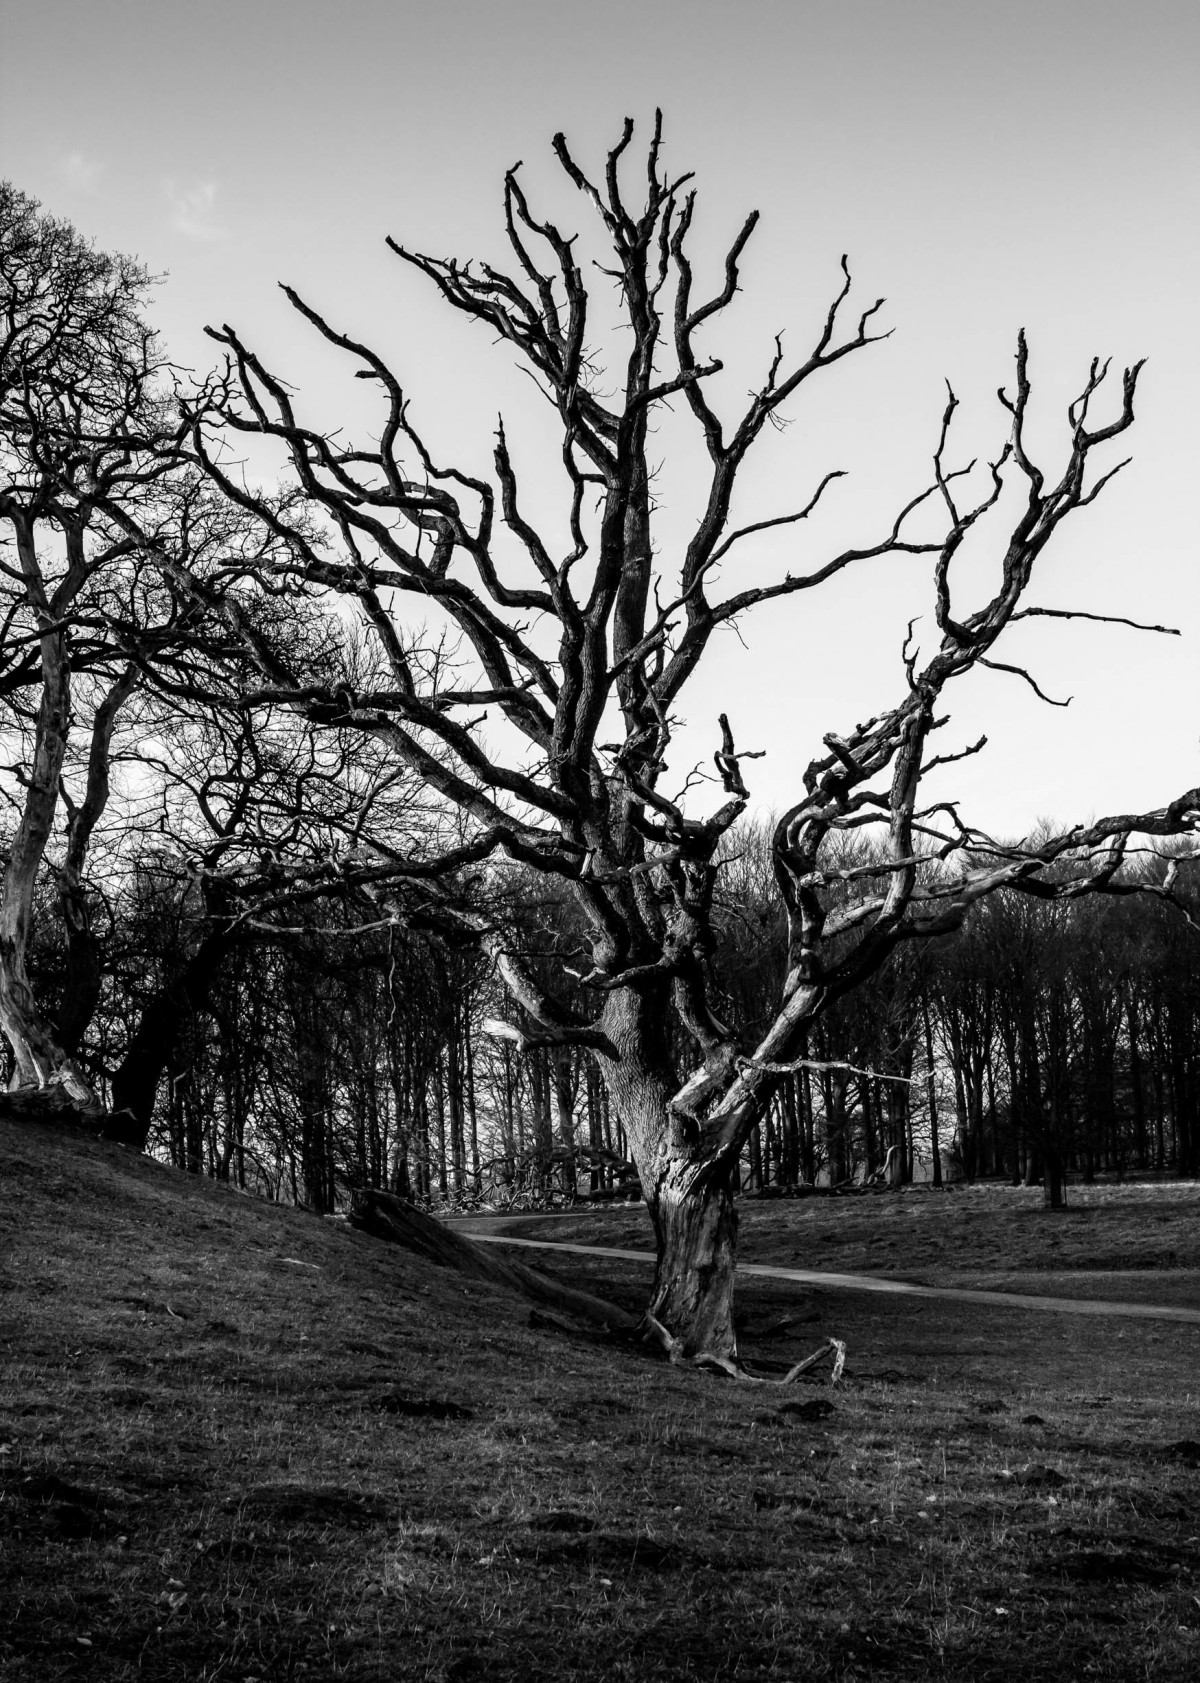
Tags: nature, grass, branch, black and white, leaf, flower, darkness, woodland, rural area, monochrome photography